USS Enterprise (NCC-1701)

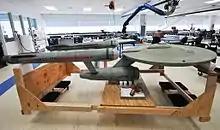
The filming model, which Paramount Pictures donated to the Smithsonian Institution in 1974

Desilu then ordered a larger filming model, which Datin contracted to Volmer Jensen and Production Model Shop in Burbank. Datin supervised the work and did detailing on the model, which was constructed from plaster, sheet metal, and wood. When completed, it was long, weighed , and cost $6,000. The model was delivered too late to be used much for the initial pilot, "". When Roddenberry was approved to film the second pilot, "Where No Man Has Gone Before" (1966), various details of this 11-foot model were altered, and the starboard windows and running lights were internally illuminated. When the series went into production, the model was altered again, and it was regularly modified throughout its active filming. Most of the fine details on the large model were not visible to television viewers. Wiring for the interior lighting ran into the model on its left side, so it could only be filmed from the right; for shots requiring the other side of the "Enterprise", the footage was either flipped or filmed using the 33-inch model. Because of this, some of the fine details added to the model were added only to its right side. The model was filmed with an 18mm lens "to accentuate the speed of travel as well as retain an adequate depth of field."